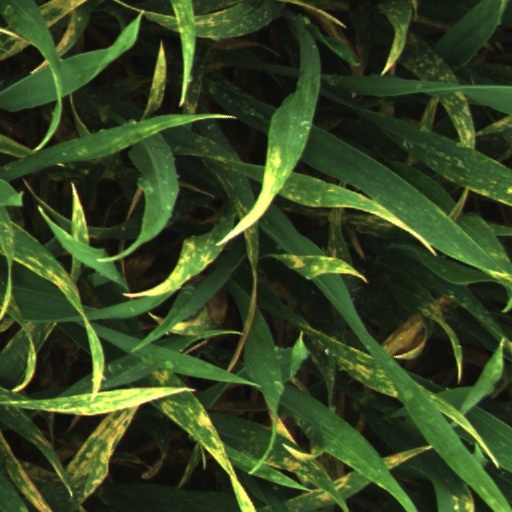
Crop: wheat